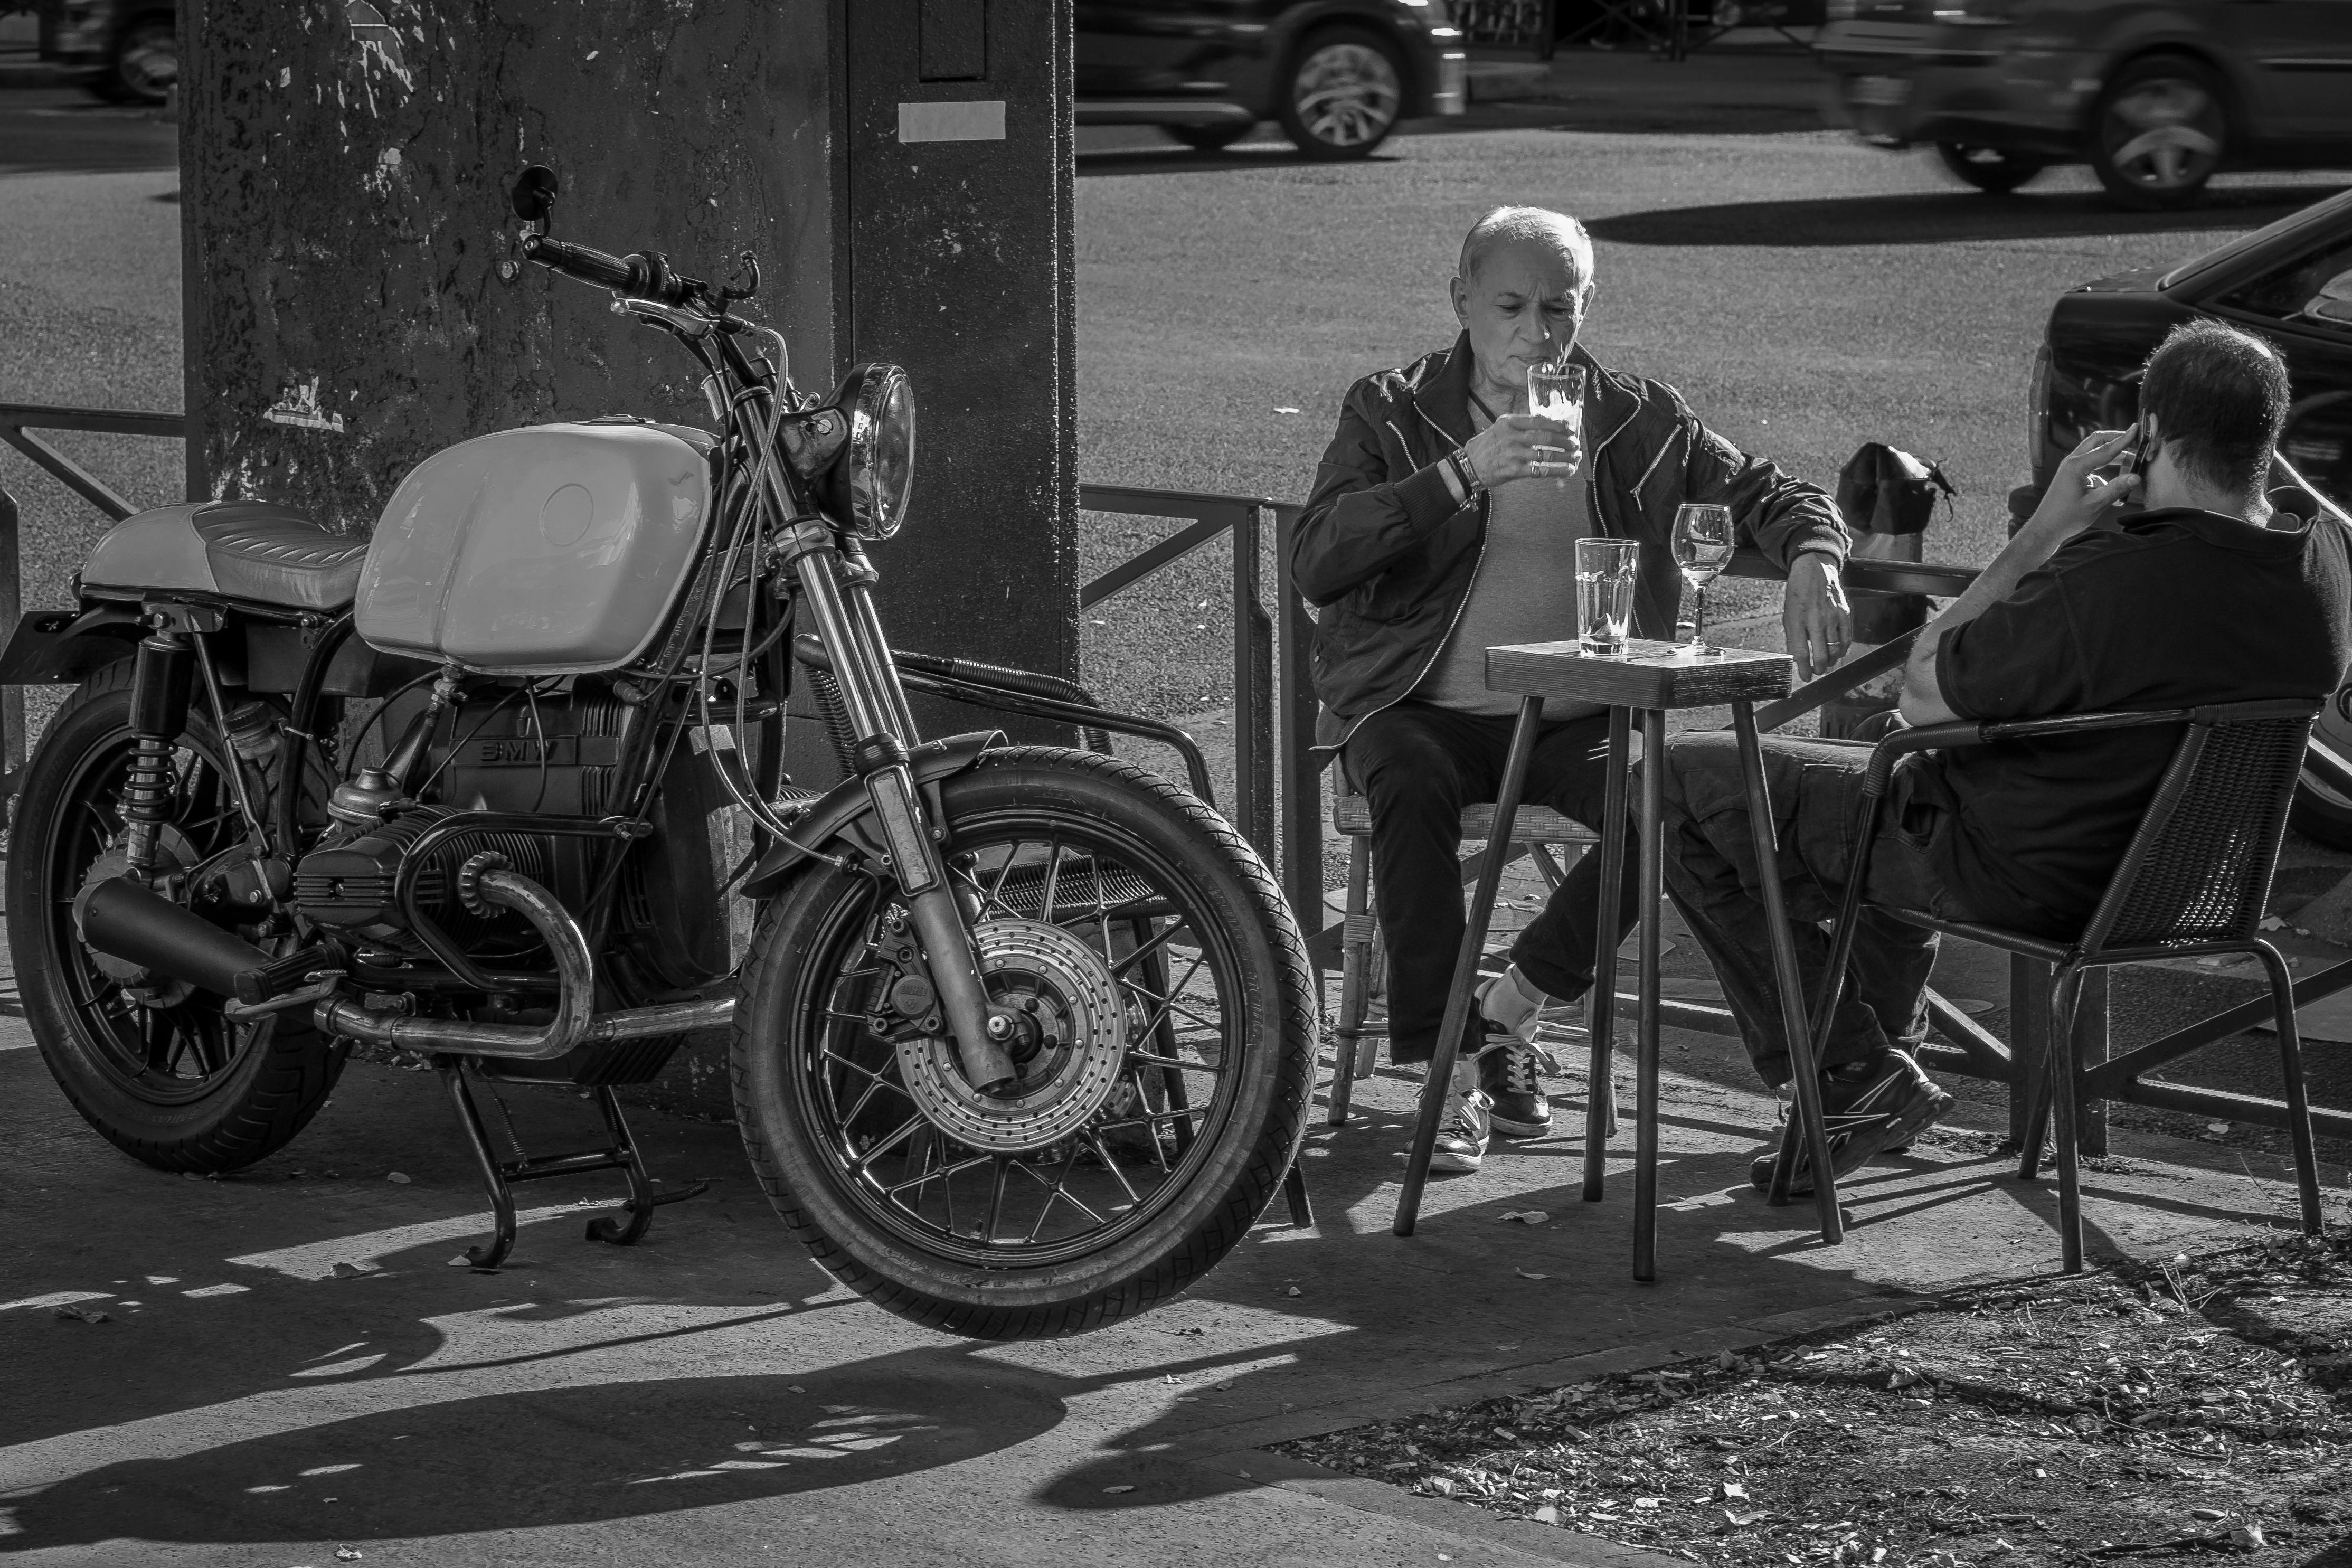
black and white, road, street, bicycle, paris, vehicle, motorcycle, black, monochrome, friends, infrastructure, bmw, willyverhulst, caferacer, motorcycling, monochrome photography